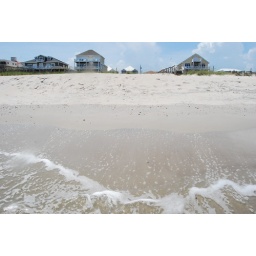
View from the water. Our house is red roof one near the middle.